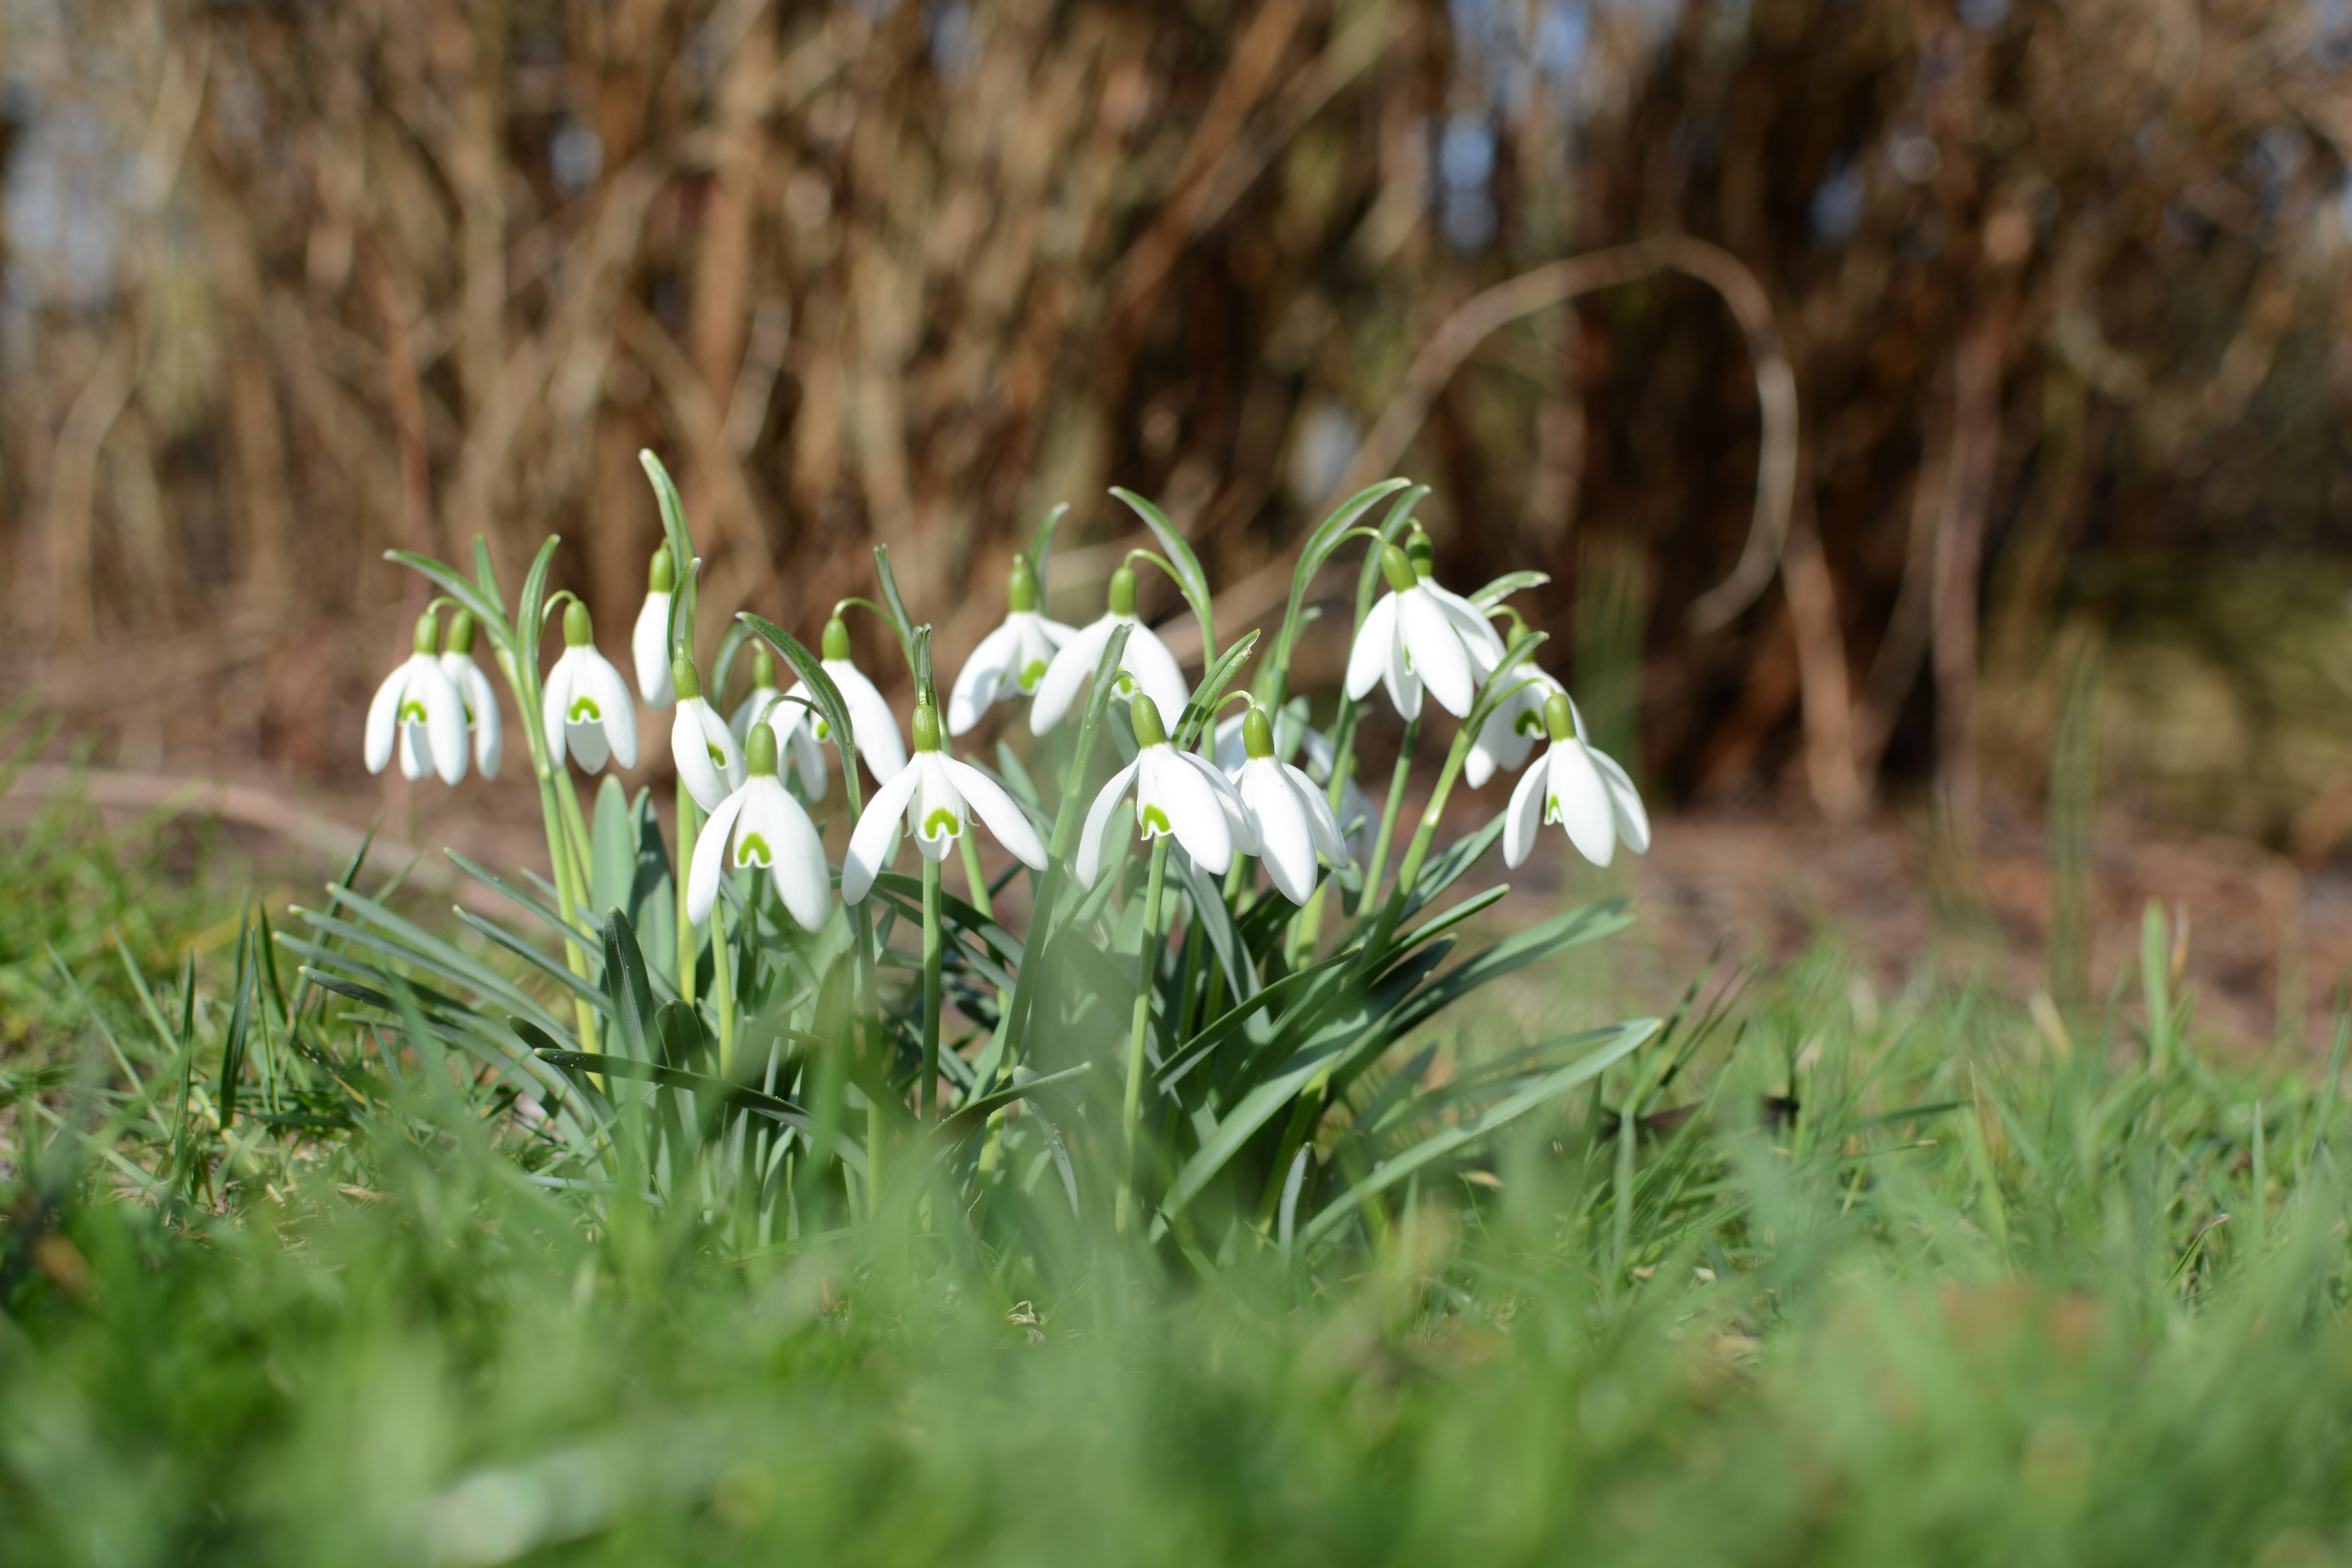
nature, grass, plant, field, lawn, meadow, prairie, flower, spring, green, botany, close, flora, wildflower, flowers, snowdrop, woodland, galanthus, flowering plant, b hen, grass family, land plant